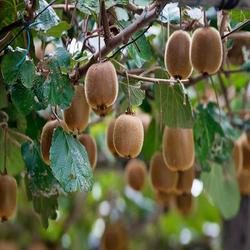
Label: Kiwi